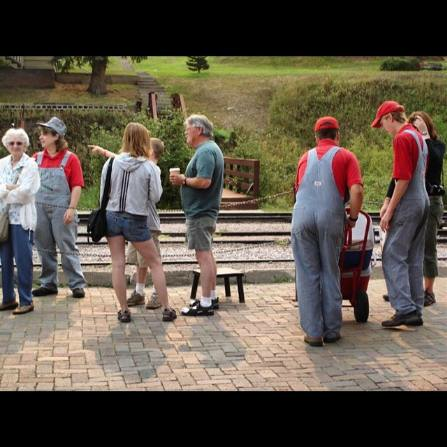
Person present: Yes